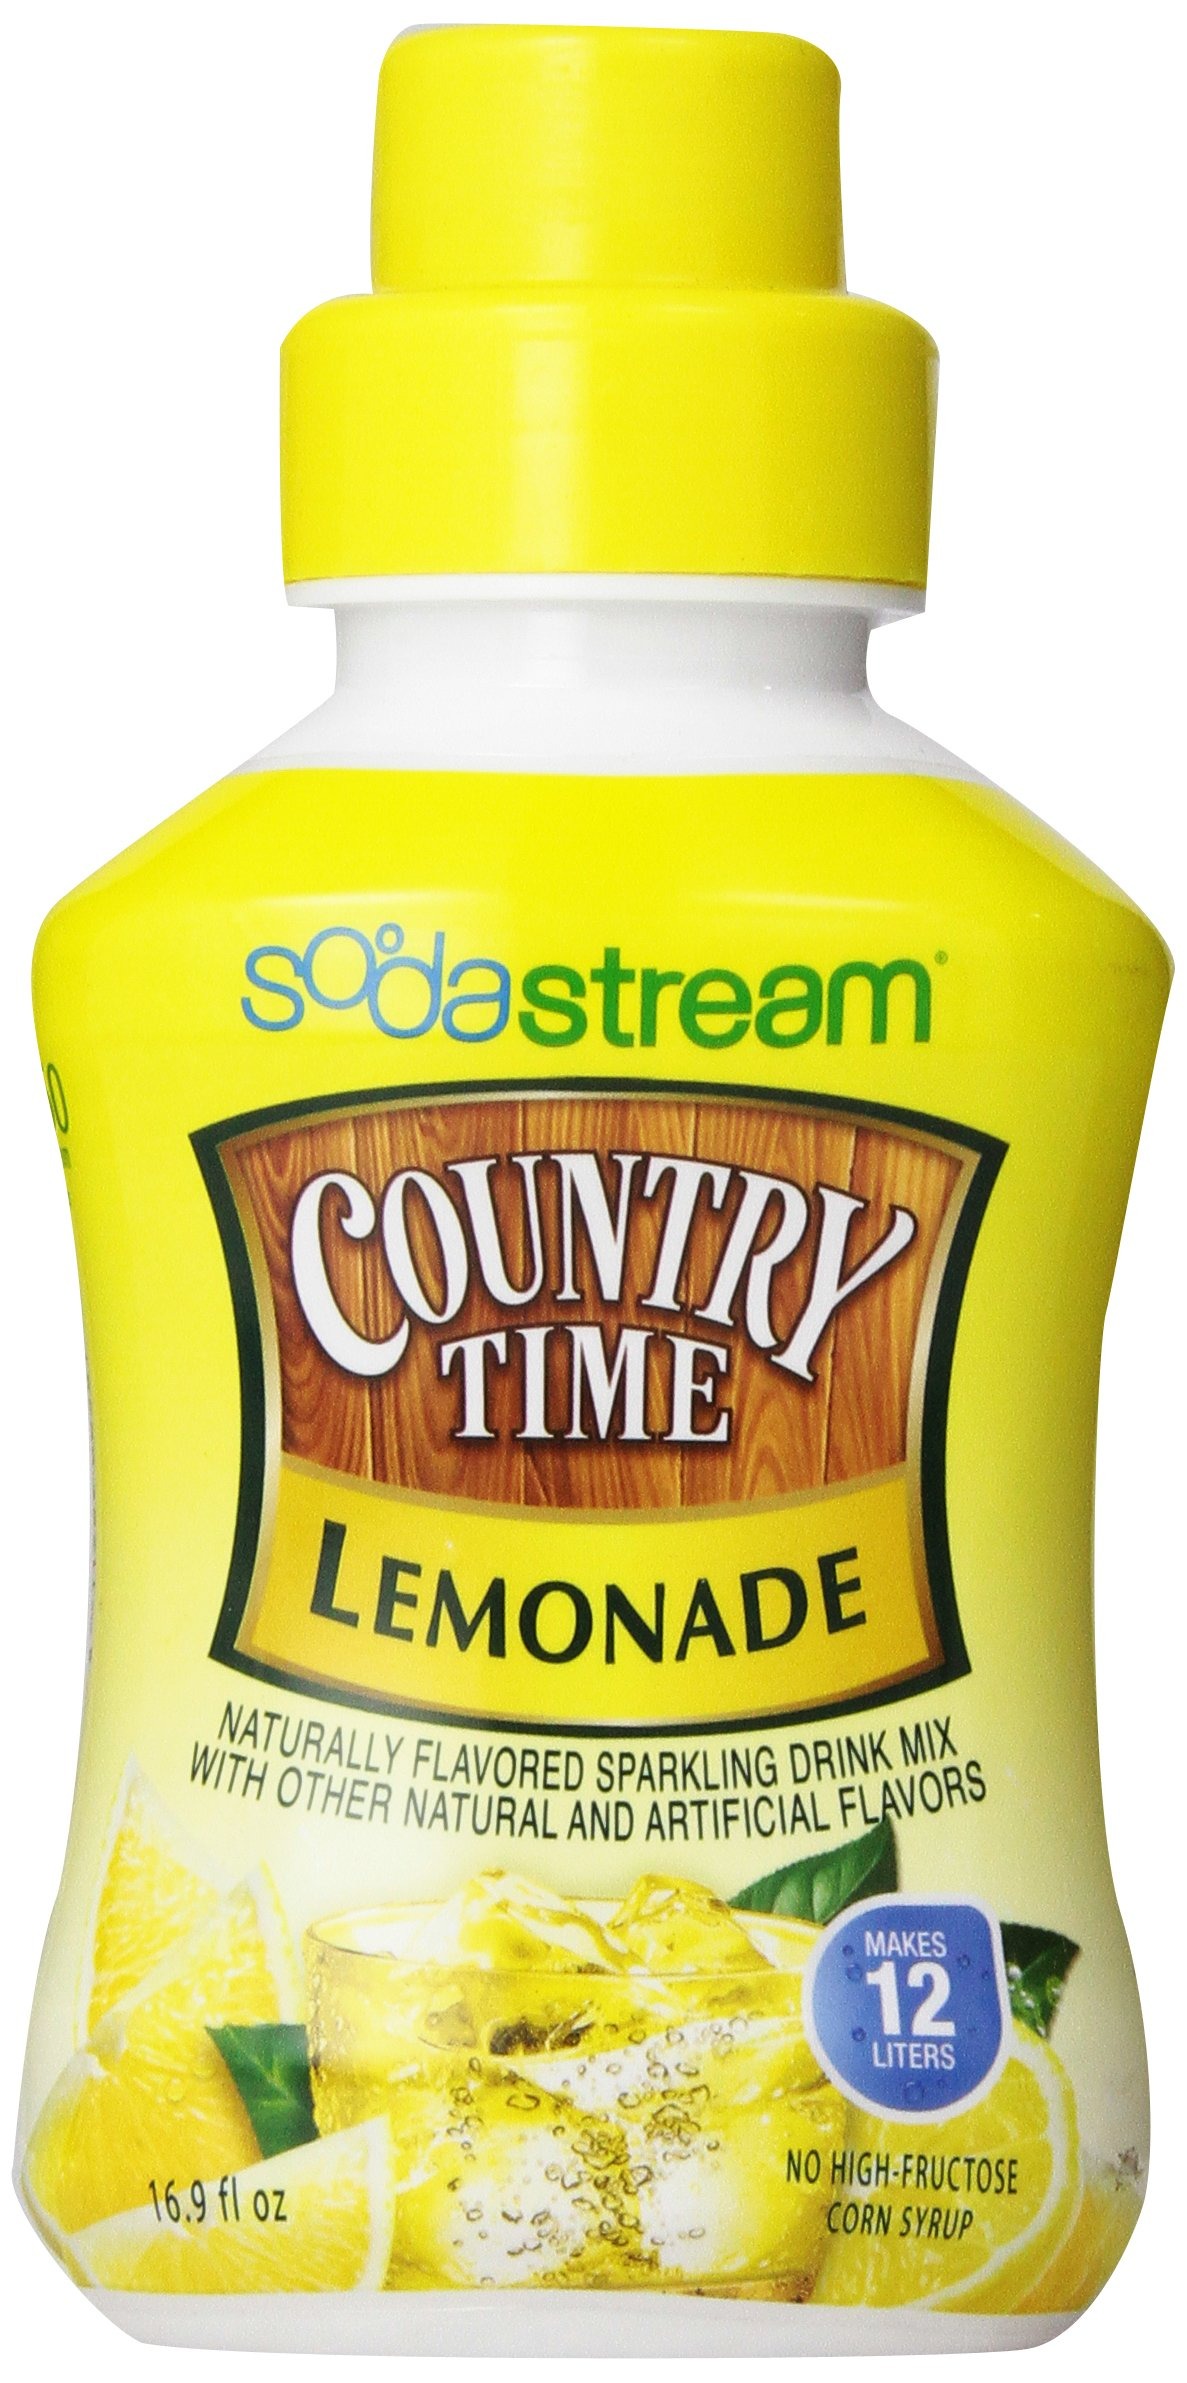
Item Name: SodaStream Country Time Lemonade Syrup, 500mL
Bullet Point 1: Bottle contains 500 mL of flavor syrup
Bullet Point 2: Use with SodaStream soda makers and carbonating bottles
Bullet Point 3: Makes 12 liters (or 33 cans) of soda
Bullet Point 4: Economical size is a better value than bottled soda
Bullet Point 5: Explore the ever-expanding selection of SodaStream flavors
Value: 16.9
Unit: Fl Oz

Price: 6.99